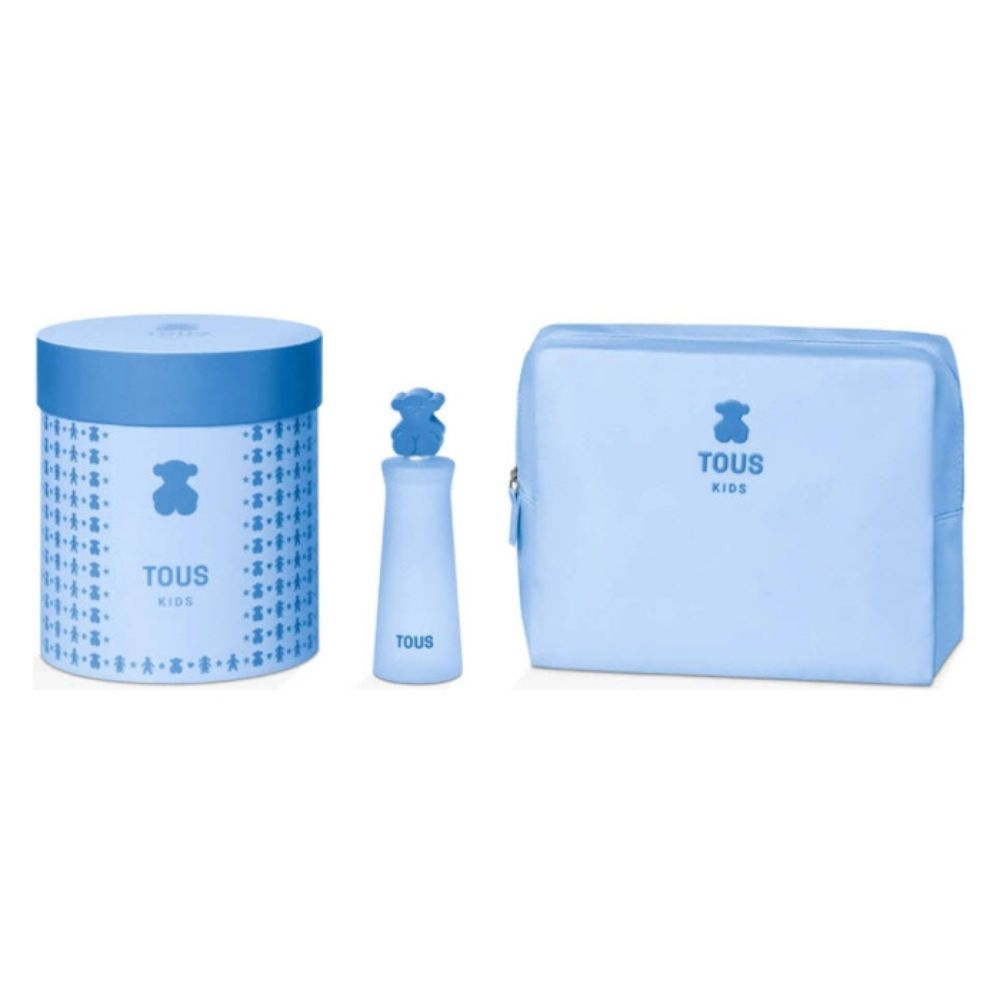
Tous Kids Boy Spray with Vanity Case
Brand: Tous
What it is : Tous Kids Boy is a vibrant and playful fragrance that captures the spirit of young adventure. Bursting with citrusy notes of mandarin orange and neroli, the fragrance is invigorating and uplifting. A touch of clover adds a natural, herbaceous sweetness. The heart of the fragrance is a delightful blend of candy apple and fresh grass, creating a youthful and energetic aroma. The base notes of licorice and musk lend a mysterious and sophisticated depth, making this a fragrance that can be enjoyed by boys of all ages. Top Notes : Clover, Neroli and Mandarin Orange Middle Notes : Water Notes, Candy Apple and Grass Base Notes : Licorice and Musk How to use : For a long-lasting fragrance experience, spritz your perfume onto your pulse points. These are areas where your body heat naturally diffuses scent – think wrists, inner elbows, neck (below the hairline), and even behind the knees. Hold the perfume 4-6 inches away and give yourself 1-2 sprays per pulse point. Remember, a little goes a long way, so you can always add more later if needed.
Category: Health & Beauty > Personal Care > Cosmetics > Perfumes & Colognes > Eaux De Toilette